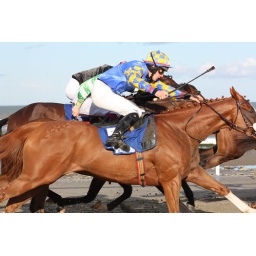
One of the few horse races on a beach in Europe.